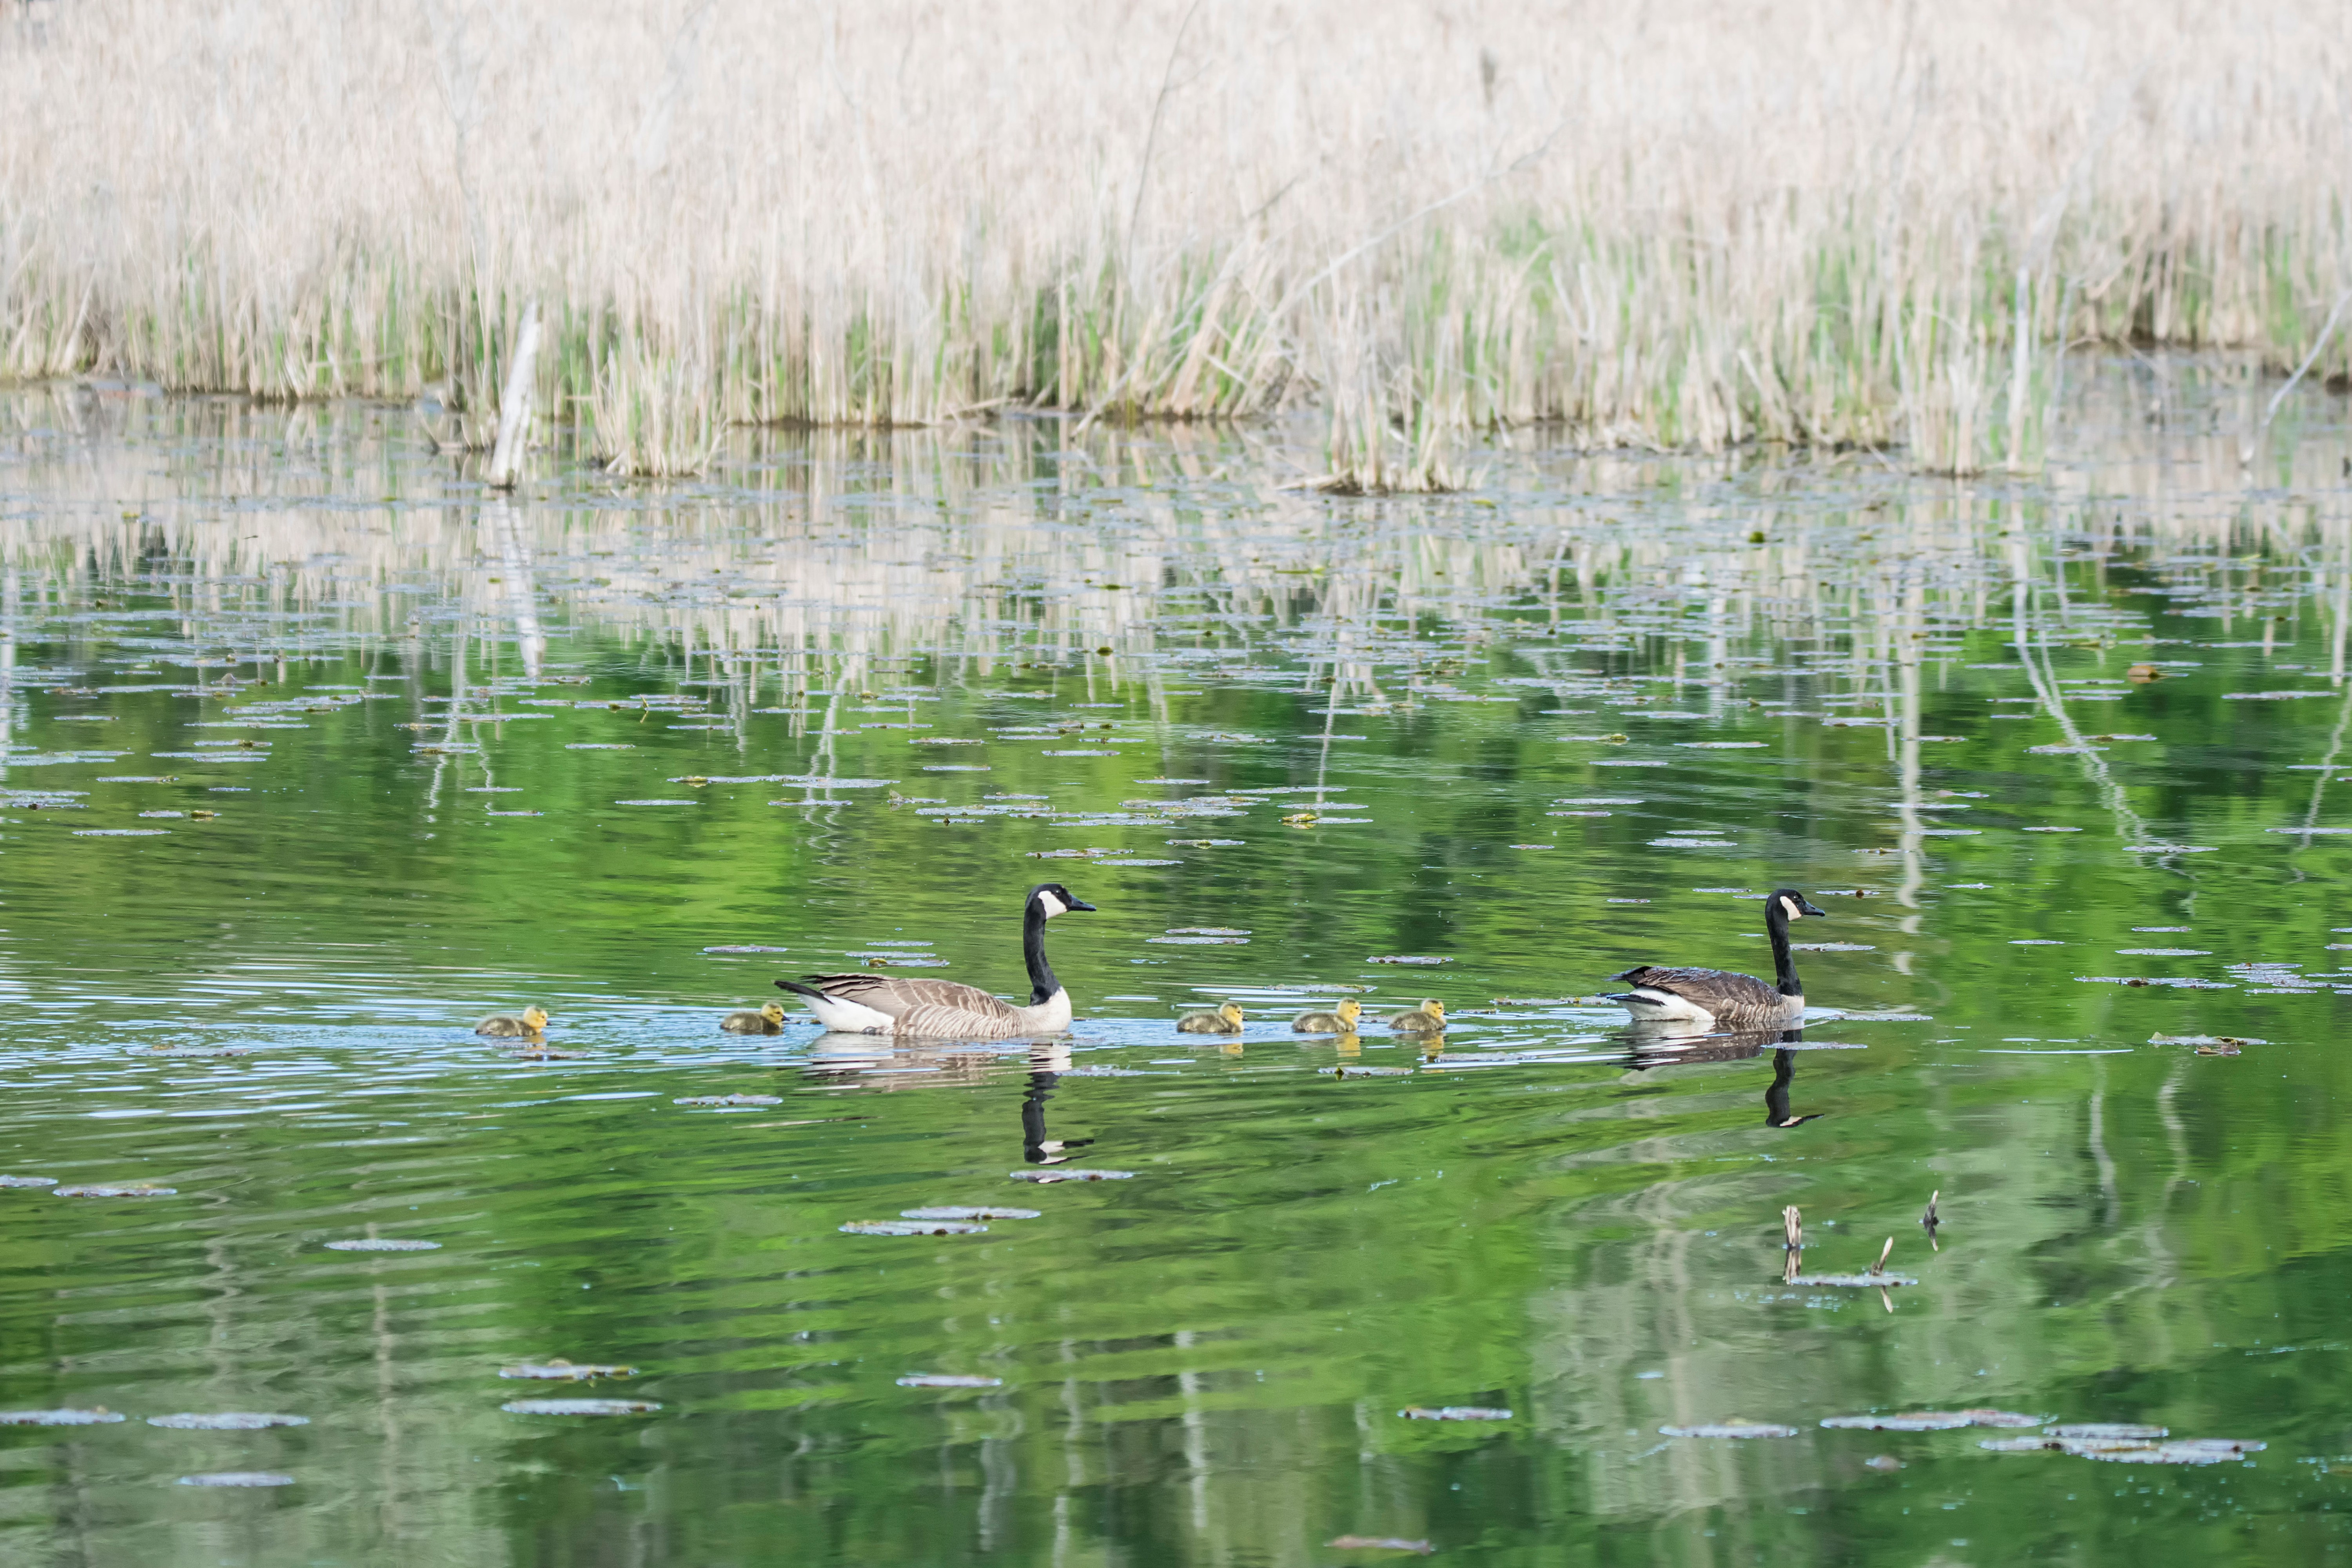
water, nature, marsh, swamp, bird, lake, pond, wildlife, reflection, fauna, duck, canada, goose, wetland, quebec, habitat, waterfowl, water bird, du, sherbrooke, oiseau, bernache, fish pond, natural environment, ducks geese and swans